Mikuszowice

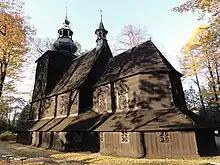
Saint Barbara Church

The part of the village on the right bank of the Biała river became a part of the Duchy of Oświęcim, which in 1327 became a fee of the Kingdom of Bohemia. In 1457 Jan IV of Oświęcim agreed to sell the duchy to the Polish Crown, and in the accompanying document issued on 21 February the village was mentioned as "Mykluschowicze".